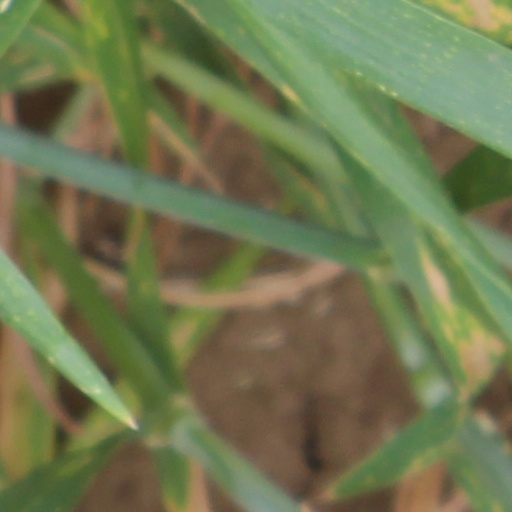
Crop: wheat